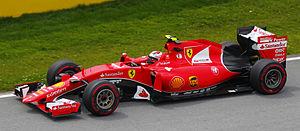
Kimi Raïkkönen - Scuderia Ferrari - Grand Prix du Canada - Circuit Gilles-Villeneuve - 7 juin 2015 (Photo Paul-Émile Poulin-Jacques)
Le championnat du monde de Formule 1 2015, 66ᵉ édition du championnat du monde de Formule 1 comporte dix-neuf Grands Prix. Il débute le 15 mars 2015 à Melbourne en Australie et s'achève le 29 novembre 2015 à Abou Dabi aux Émirats arabes unis.
Le Grand Prix automobile du Canada 2015, disputé le 7 juin 2015 sur le circuit Gilles-Villeneuve, est la 923ᵉ épreuve du championnat du monde de Formule 1 courue depuis 1950. Il s'agit de la quarante-cinquième édition du Grand Prix du Canada comptant pour le championnat du monde de Formule 1, la trente-sixième disputée sur le circuit temporaire de l'Île Notre-Dame de Montréal, et de la septième manche du championnat 2015.
La Scuderia Ferrari fondée en 1929 par Enzo Ferrari, est depuis 1947 la branche chargée de l'engagement en compétition des voitures de la marque Ferrari. De nos jours, la Scuderia Ferrari a exclusivement recentré son activité sur le championnat du monde de Formule 1, dont elle est à la fois une pionnière et un pilier, détenant la plupart des records.
La Ferrari SF15-T est la monoplace de Formule 1 engagée par la Scuderia Ferrari dans le cadre du championnat du monde de Formule 1 2015. Elle est pilotée par l'Allemand Sebastian Vettel, en provenance de l'écurie autrichienne Red Bull Racing, et par le Finlandais Kimi Räikkönen, présent depuis 2014. Les pilotes-essayeurs sont le Mexicain Esteban Gutiérrez et le Français Jean-Éric Vergne.